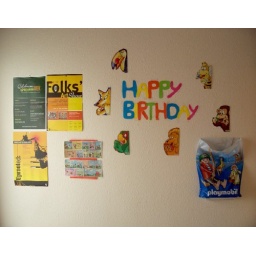
The wall in my bedroom. The 'Happy Birthday' sign was a present from Marlene. The animals I cut off cereal boxes.